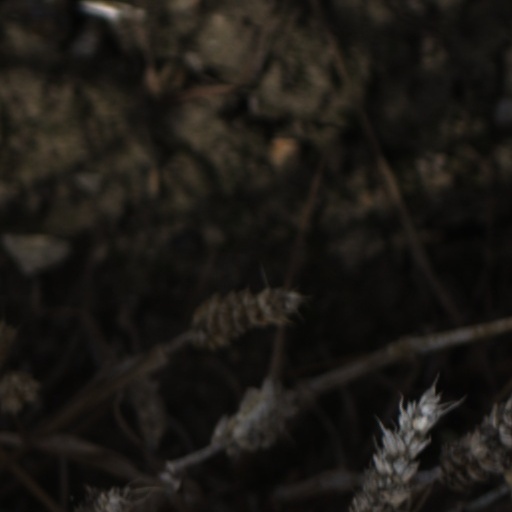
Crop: wheat